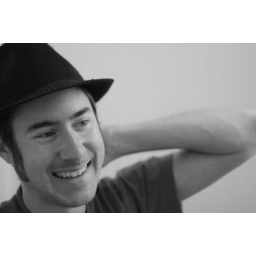
Me in a black hat